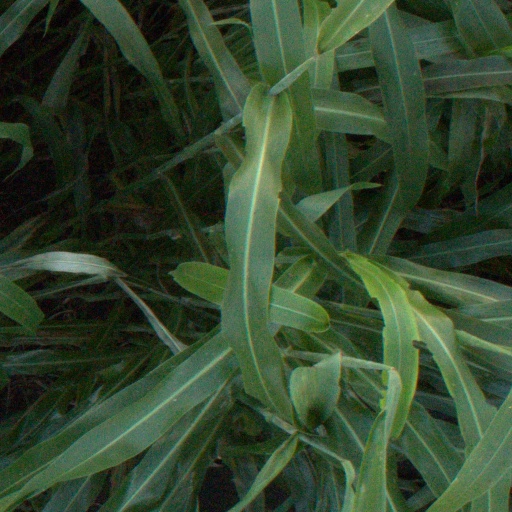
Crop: sorghum